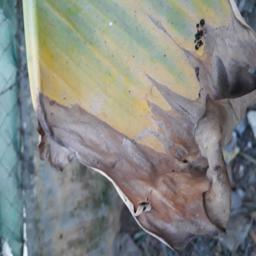
Label: POTASSIUM DEFICIENCY